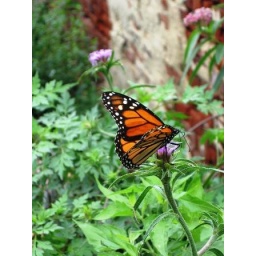
butterfly snacking in my native plant garden